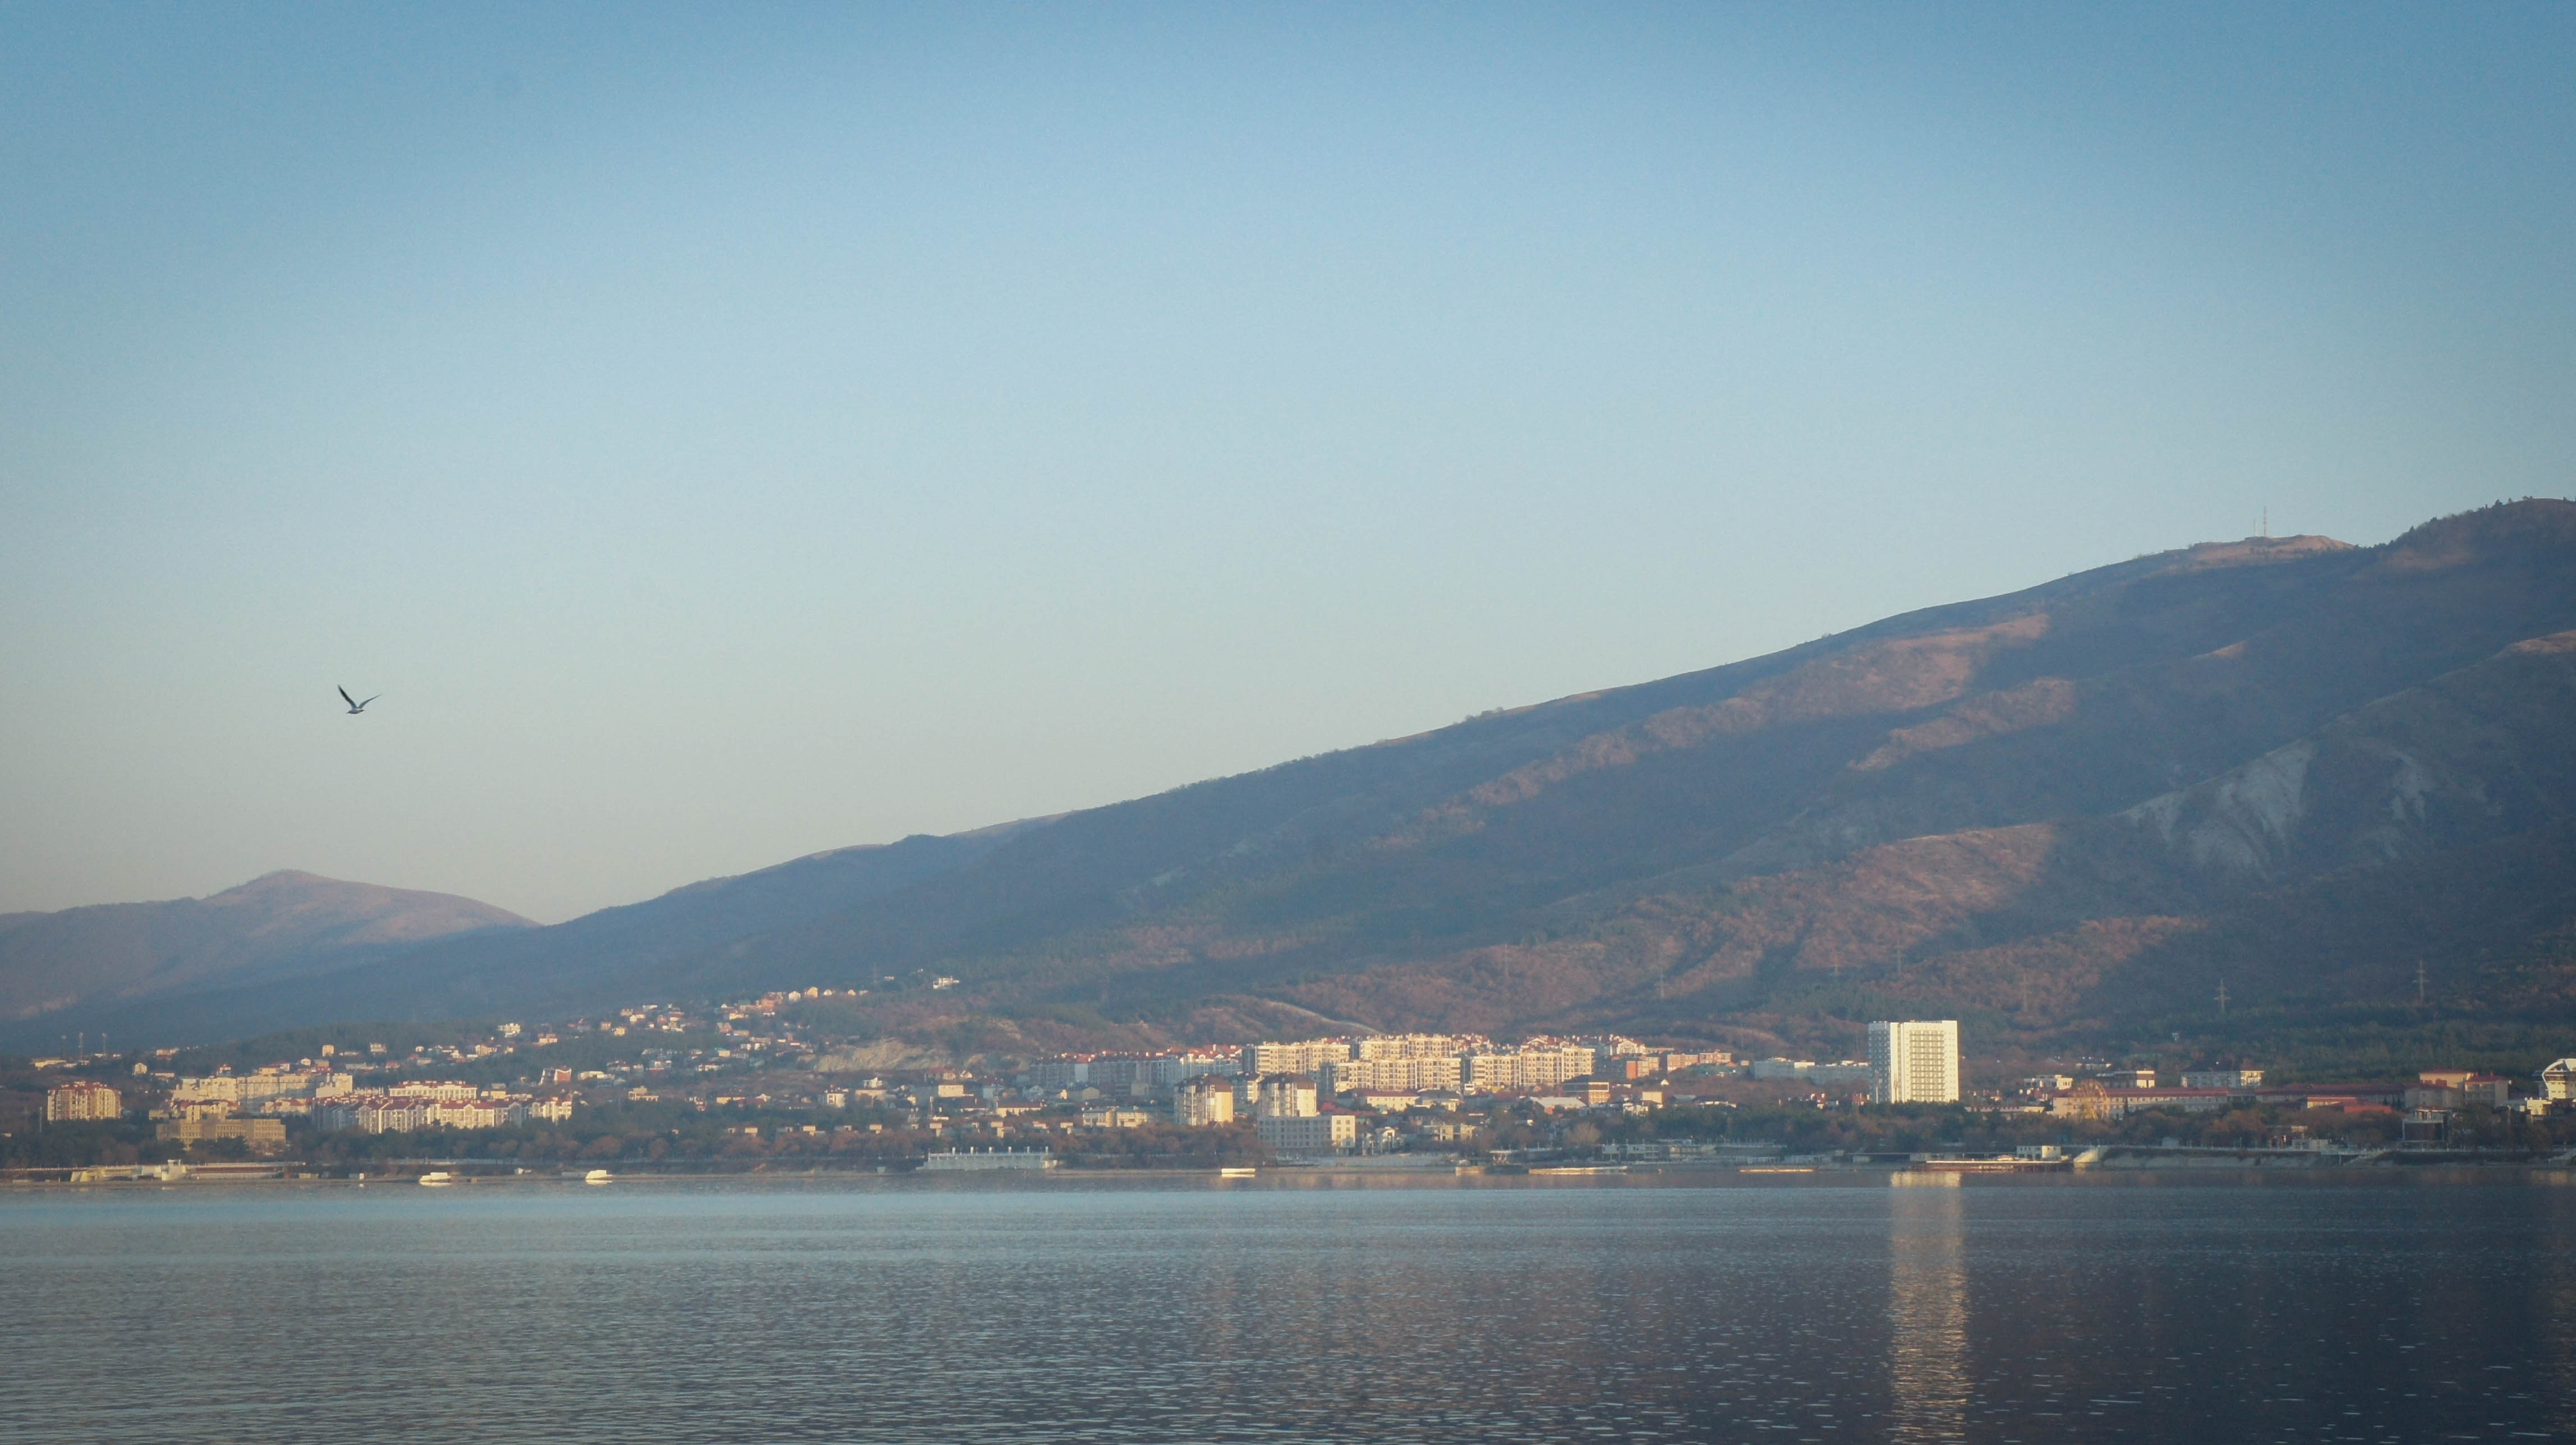
mooring, sea, mountains, sky, bird, horizon, mountain, city, hill, cloud, sound, coast, metropolitan area, calm, mountain range, river, ocean, bay, headland, panorama, tourism, channel